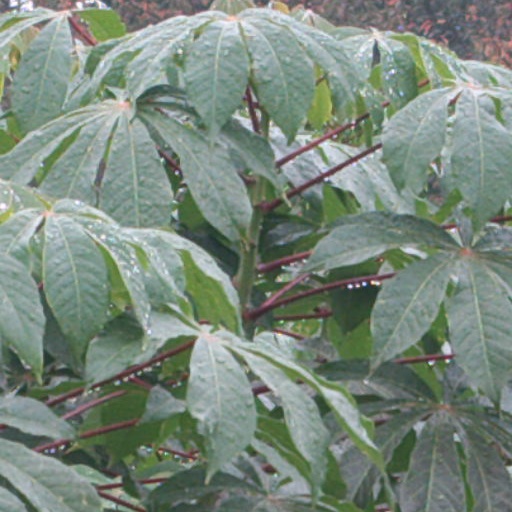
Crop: cassava